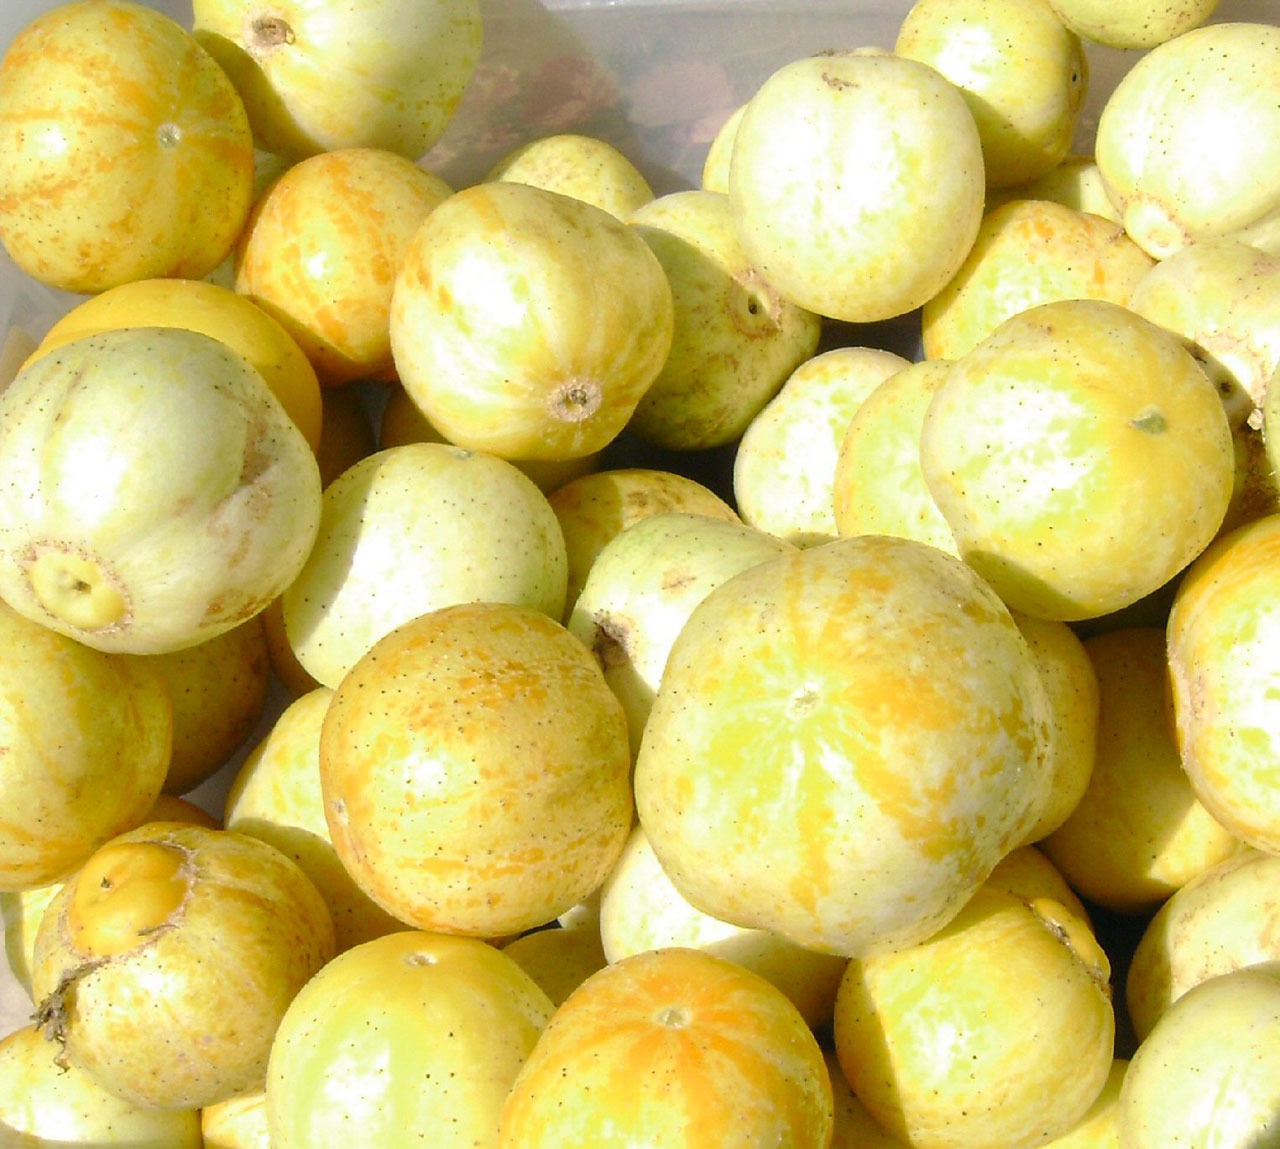
plant, farm, fruit, fall, decoration, food, harvest, ingredient, produce, vegetable, crop, pumpkin, agriculture, garden, season, squash, gourd, thanksgiving, patch, seasonal, ornamental, november, october, citrus, butternut, cultivate, flowering plant, longan, gourds, land plant, langsat